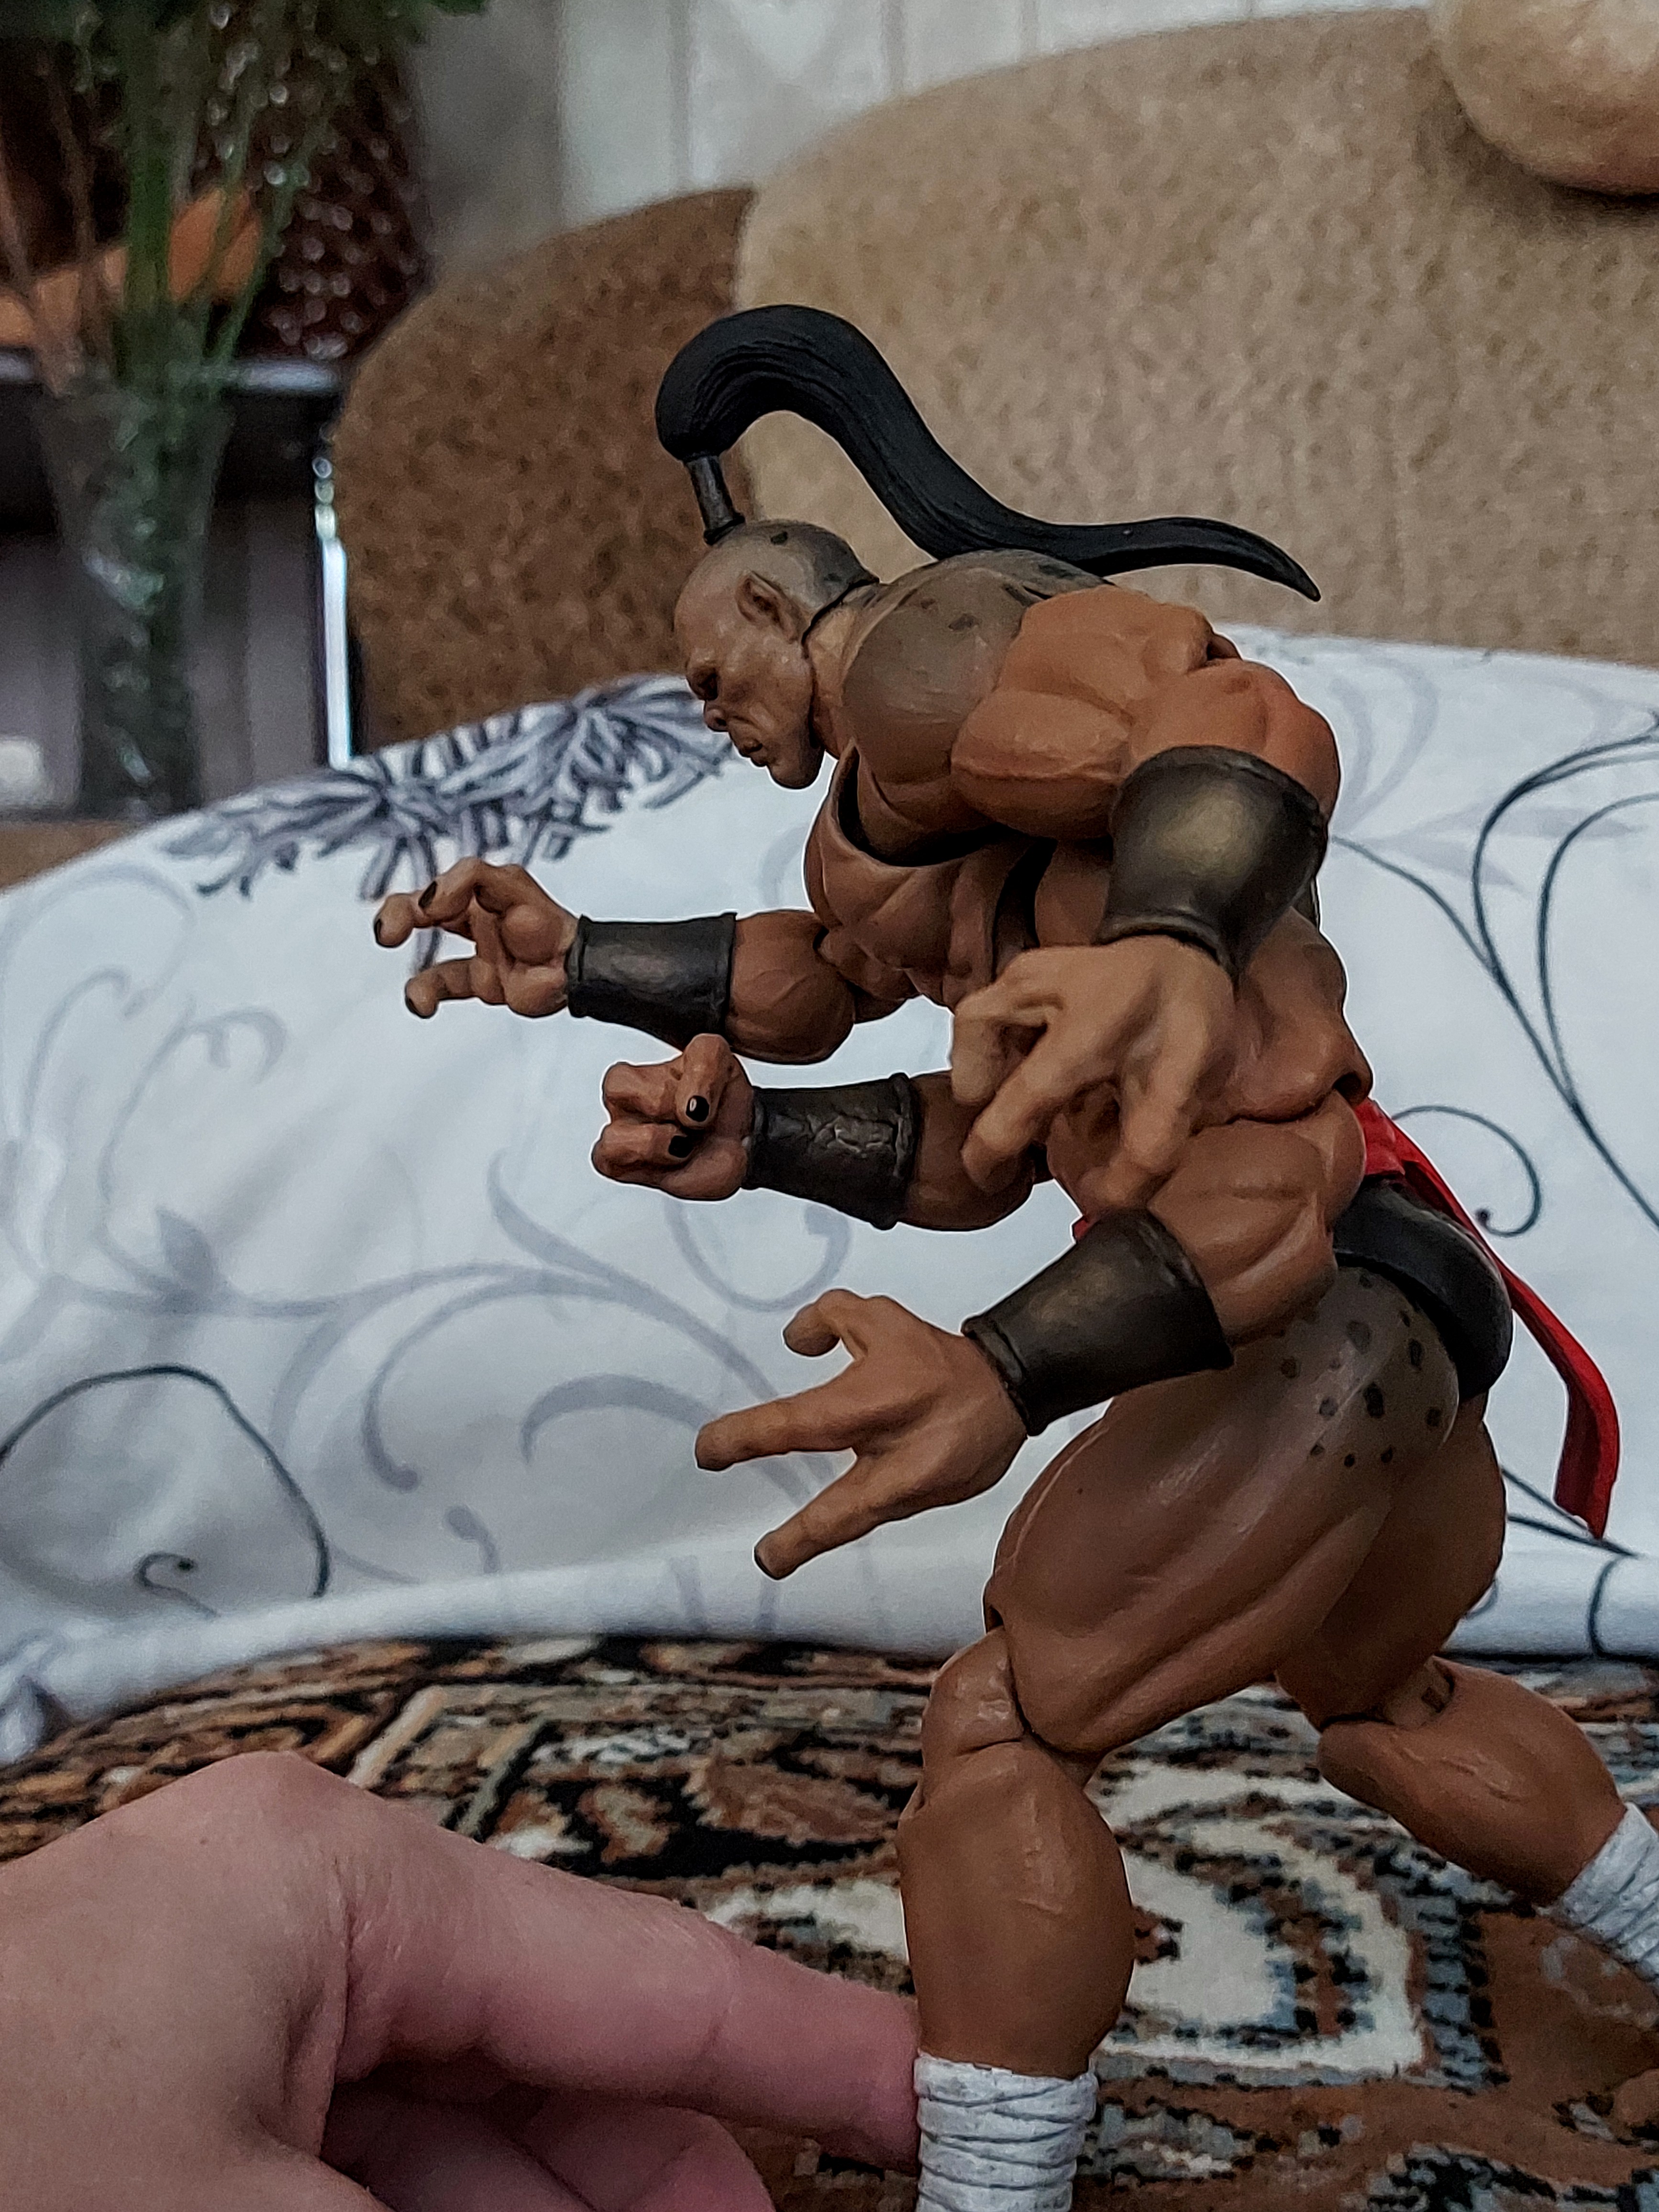
Shokan, storm, collectibles, warrior, fighter, action, figure, plant, gesture, flowerpot, thigh, art, houseplant, comfort, shorts, human leg, event, Barechested, chest, hat, illustration, fun, fictional character, painting, sitting, flesh, underpants, abdomen, undergarment, fiction, soft drink, room, child, vacation, tradition, animation